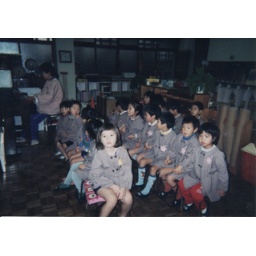
I was the white girl in japan.